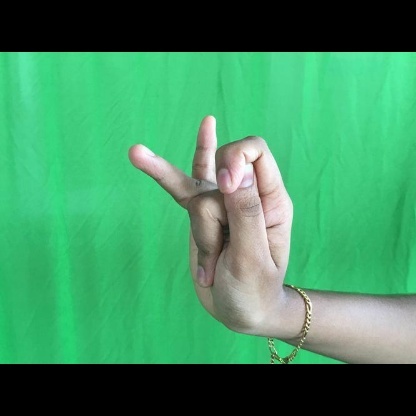
Mudra: Katakamukha